Damaris Abarca

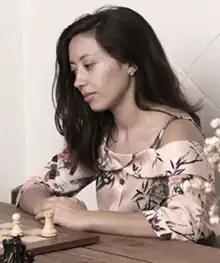

Damaris Nicole Abarca González (born 27 February 1990) is a Chilean politician and chess player. She is a five-time women's chess champion and the former president of the Chess Federation of Chile. Abarca has been a member of the Constitutional Convention since 2021.